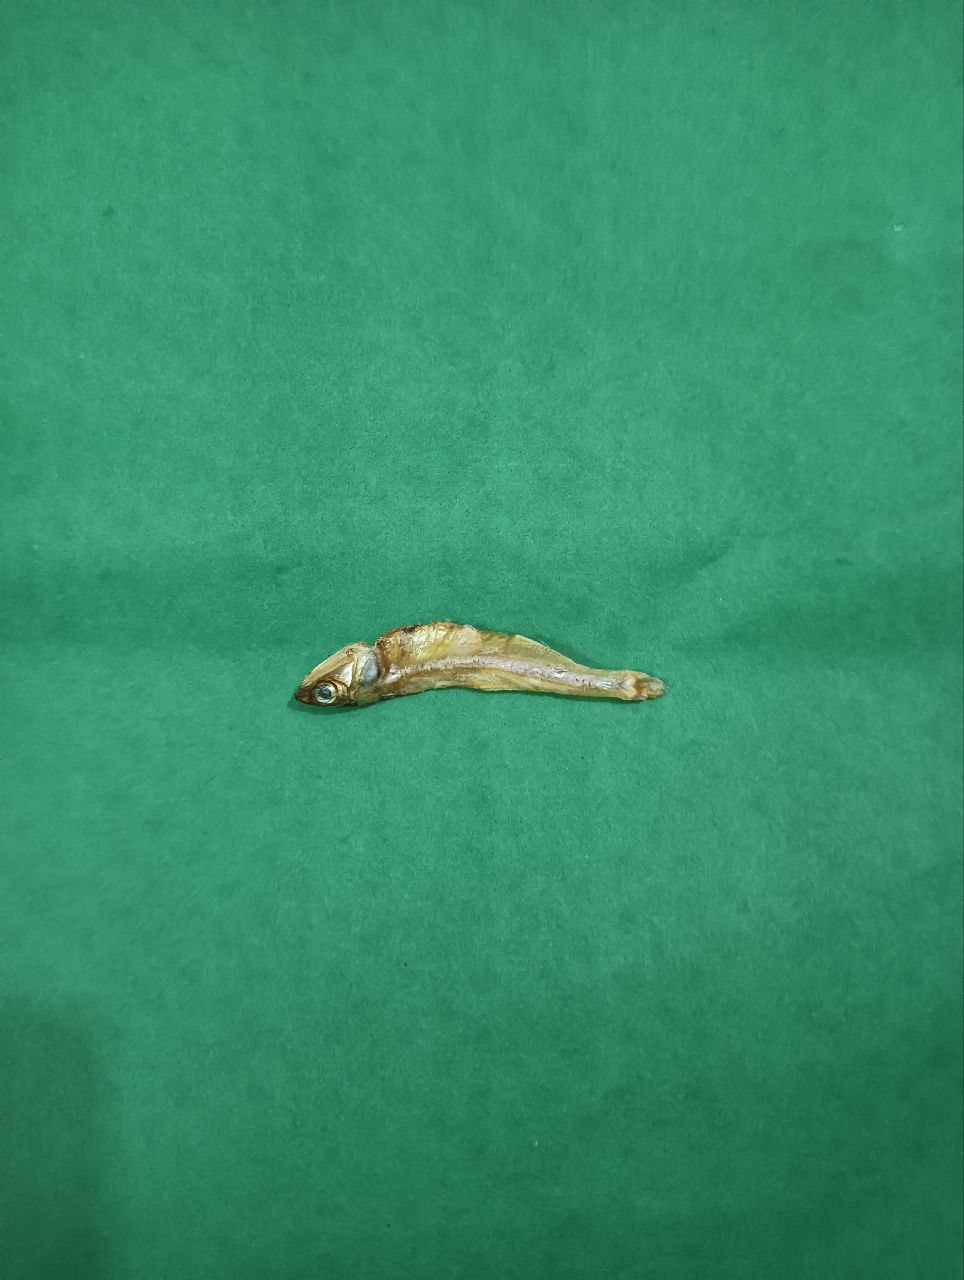
Species: narkeli